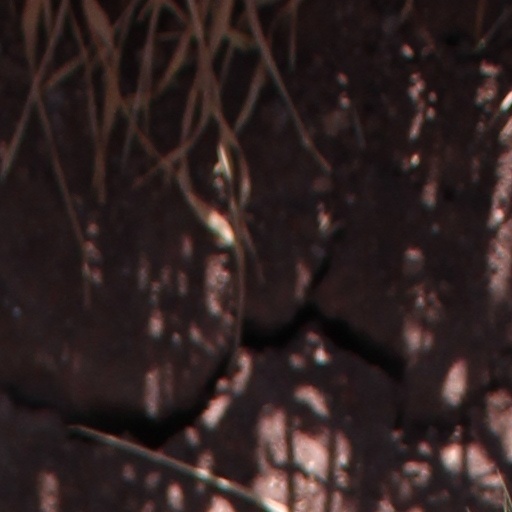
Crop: wheat